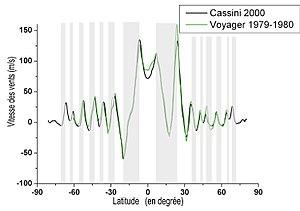
Vents dans l'atmosphère de Jupiter. Les résultats des missions Voyager et Cassini sont présent. Les zones foncées correspondent aux bandes."
L’atmosphère de Jupiter est la plus importante des atmosphères des planètes du système solaire. Elle est composée principalement de d'hydrogène et d'hélium ; les autres composants chimiques sont présents seulement en petite quantité, dont le méthane, l'ammoniac, le sulfure d'hydrogène et l'eau. Ce dernier composant n'a pas été observé directement mais il se trouverait dans les profondeurs de l'atmosphère. Il y a environ trois fois plus d'oxygène, d'azote, de soufre et de gaz nobles dans l'atmosphère jovienne que dans le Soleil.